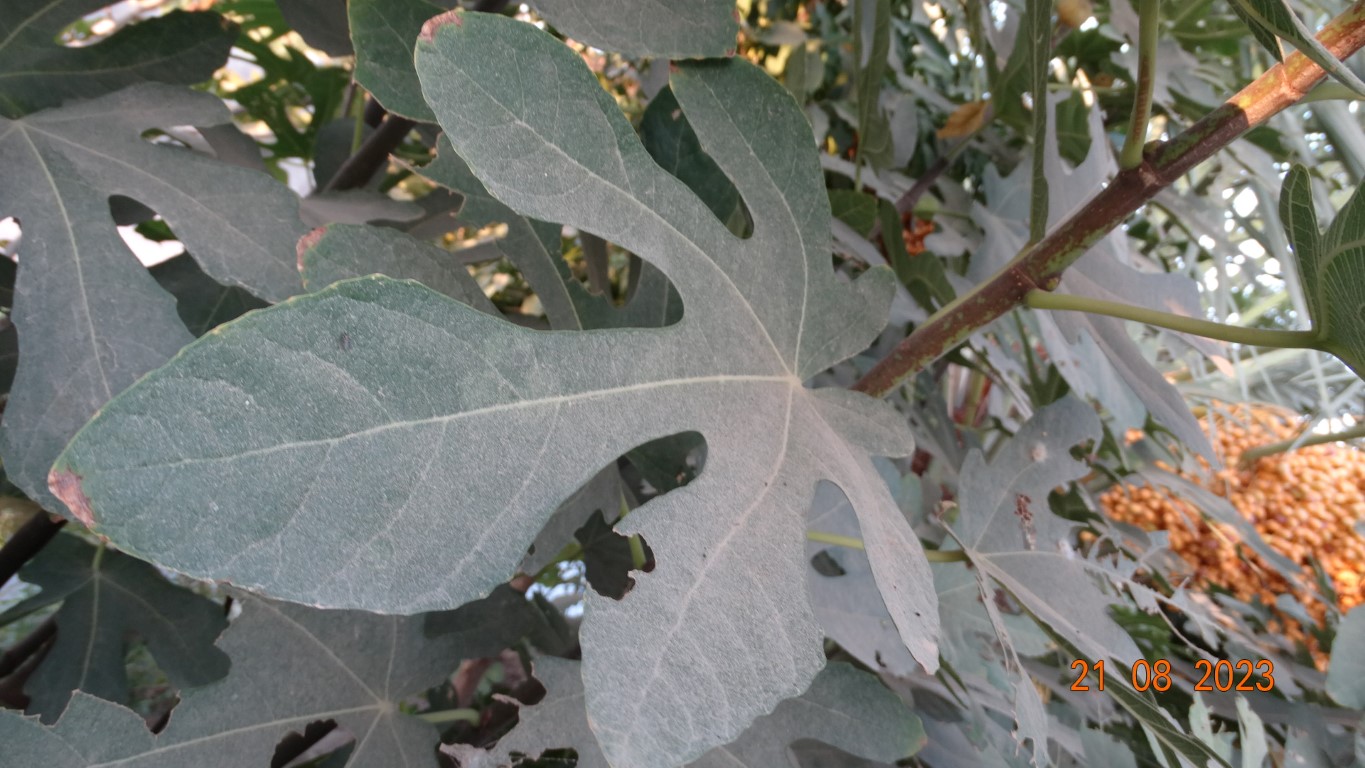
Label: infected